Joseph Harcourt Tombs

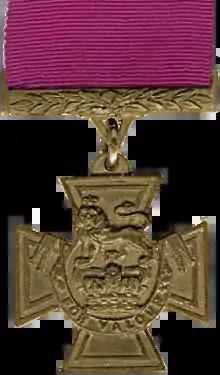

Sergeant Joseph Harcourt Tombs VC (23 March 1887 − 28 June 1966), born Frederick Griffith Tombs, who under the name Joseph Tombs, was an English recipient of the Victoria Cross (VC), the highest award of the British (Imperial) honours system. The VC is awarded for ‘most conspicuous bravery … in the presence of the enemy’.